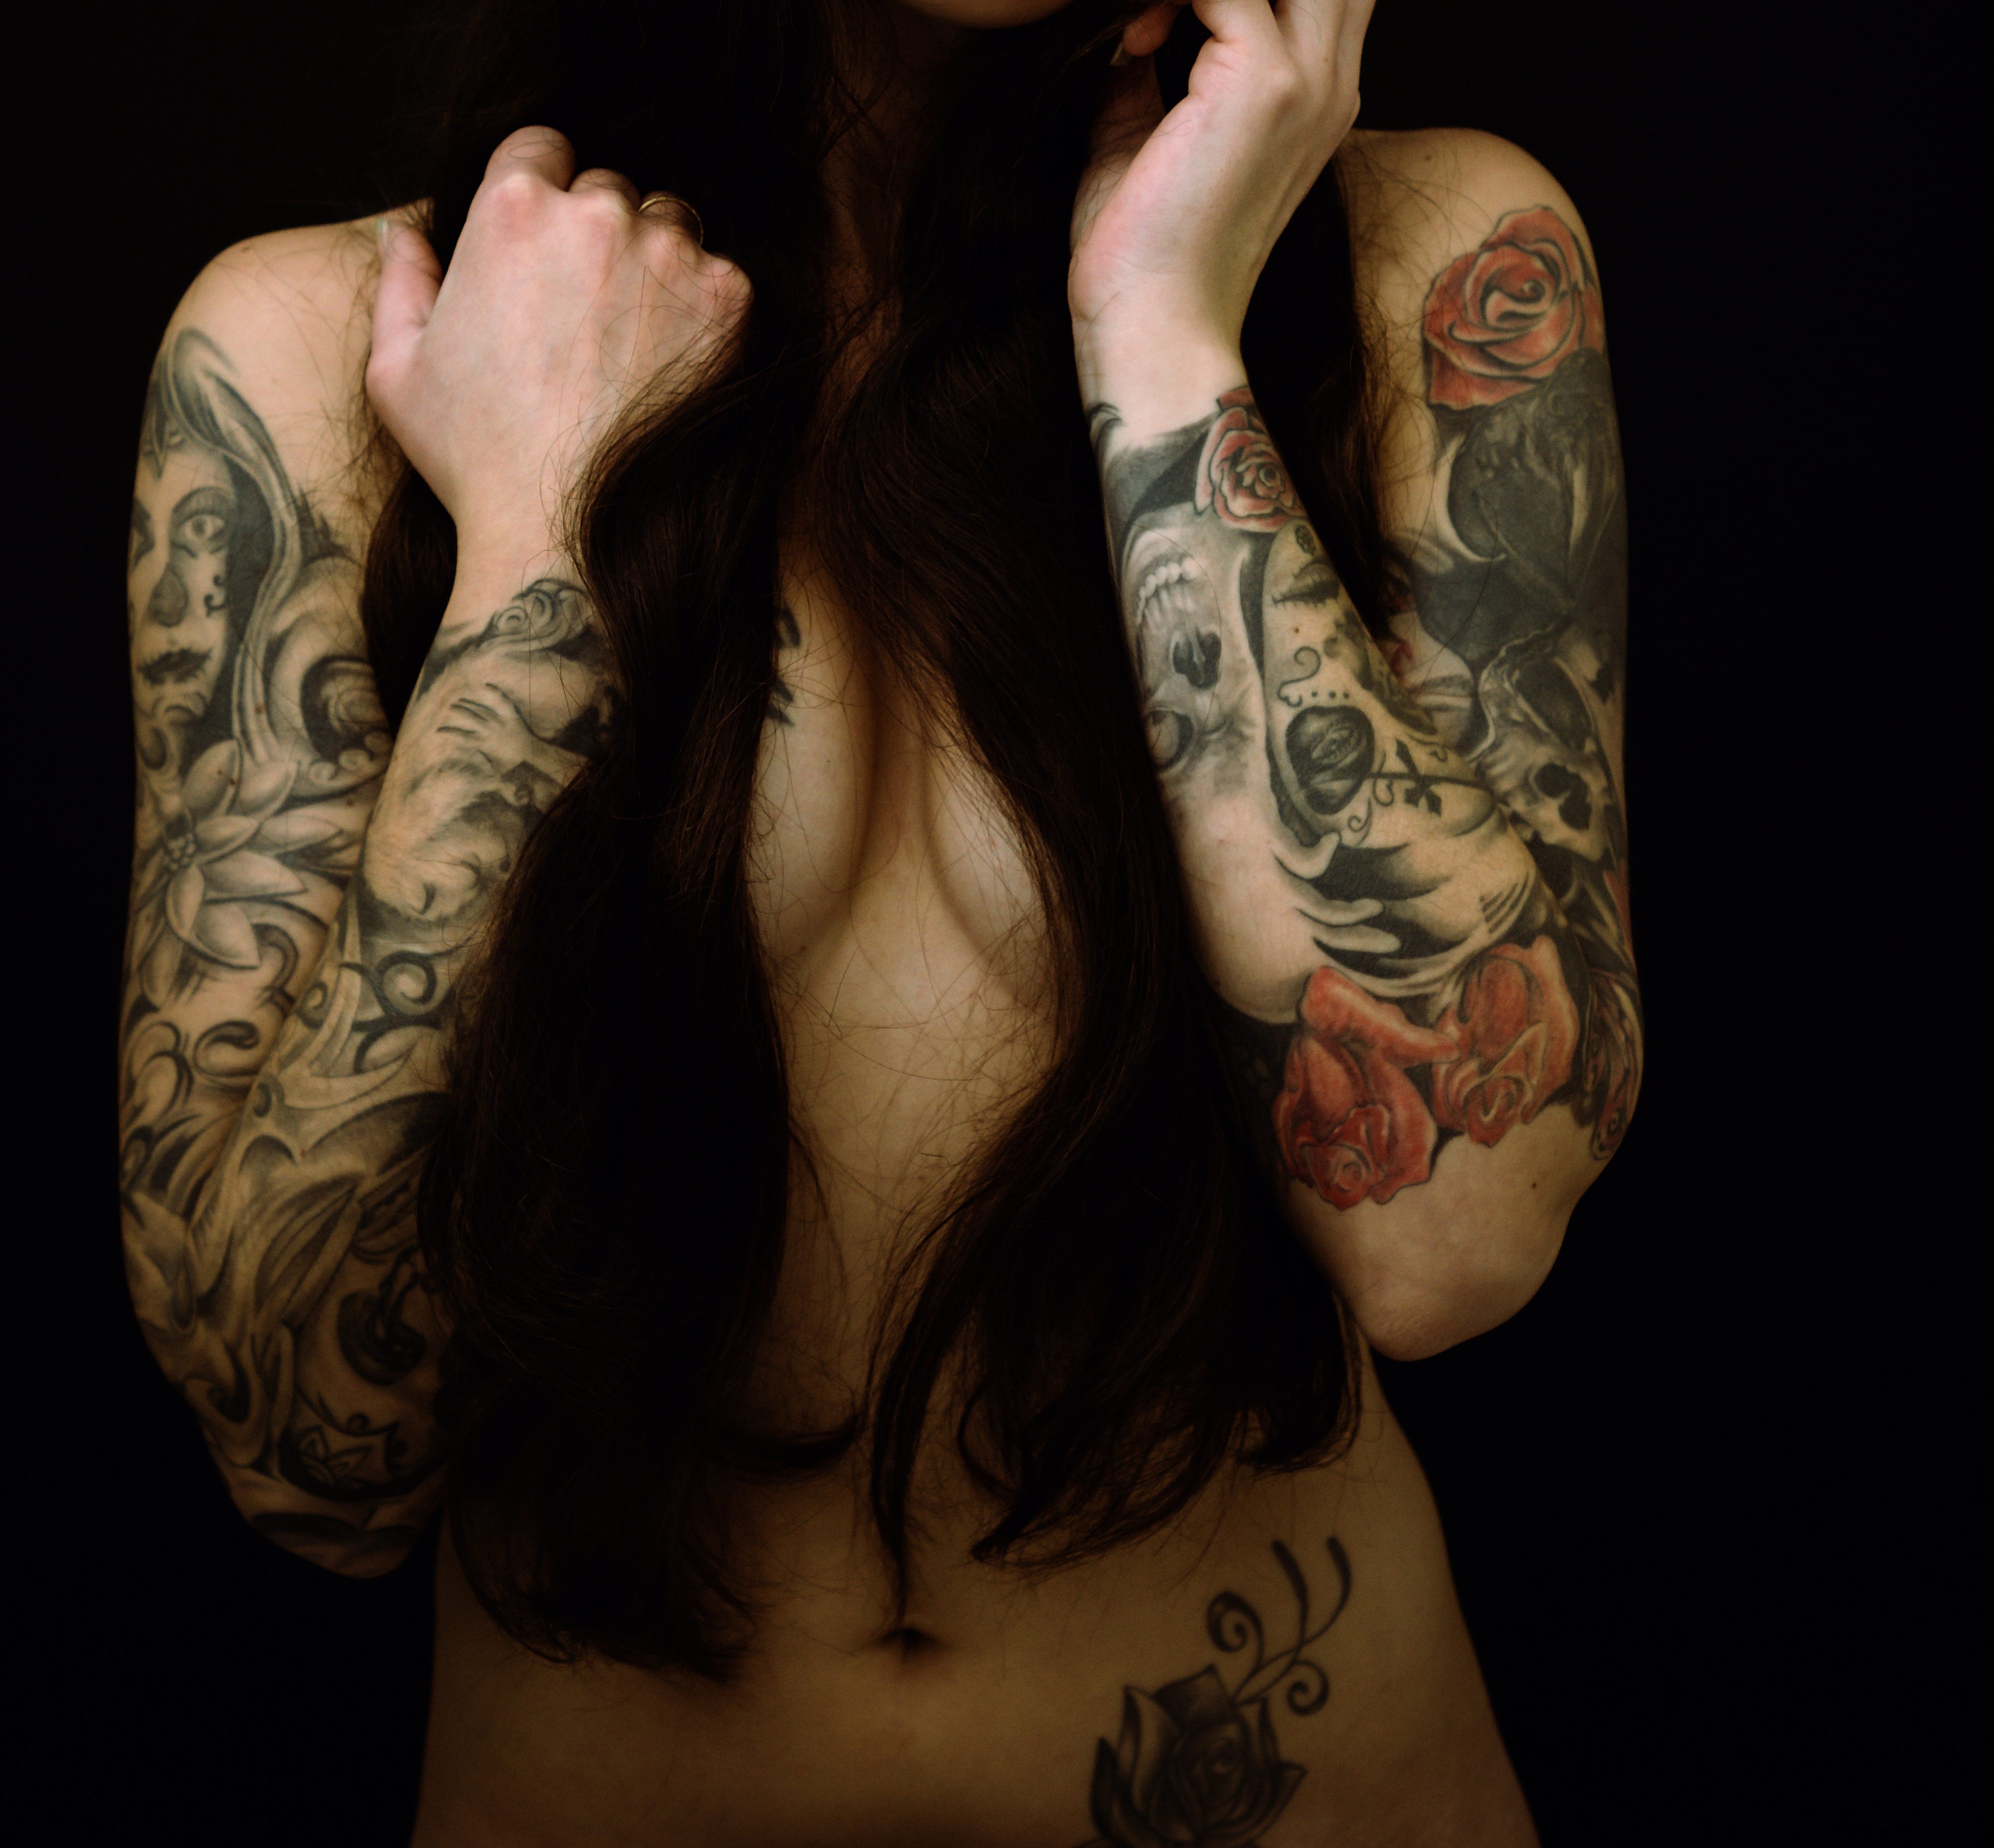
hand, woman, tattoo, human, arm, chest, human body, back, skin, organ, naked, body, poznan, tattoo artist, sense, body art, frauenk rper